Soren Hanson House

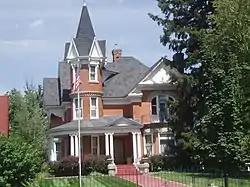

The Soren Hanson House, a Queen Anne-style house at 166 W. Main St. in Hyrum, Utah, was built in 1905–07. It was listed on the National Register of Historic Places in 1982.